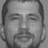
Emotion: neutral